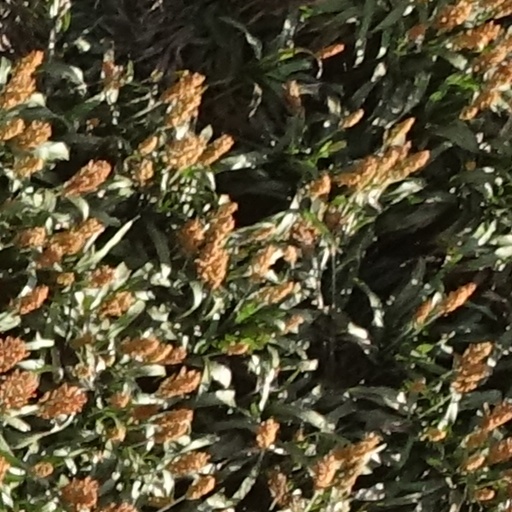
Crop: sorghum